Iranian Revolution

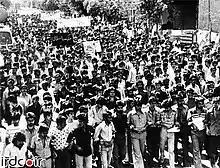
Demonstration of "Black Friday" (8 September 1978)

The Shah was taken completely by surprise by the protests and, to make matters worse, he often became indecisive during times of crisis; virtually every major decision he would make backfired on his government and further inflamed the revolutionaries.